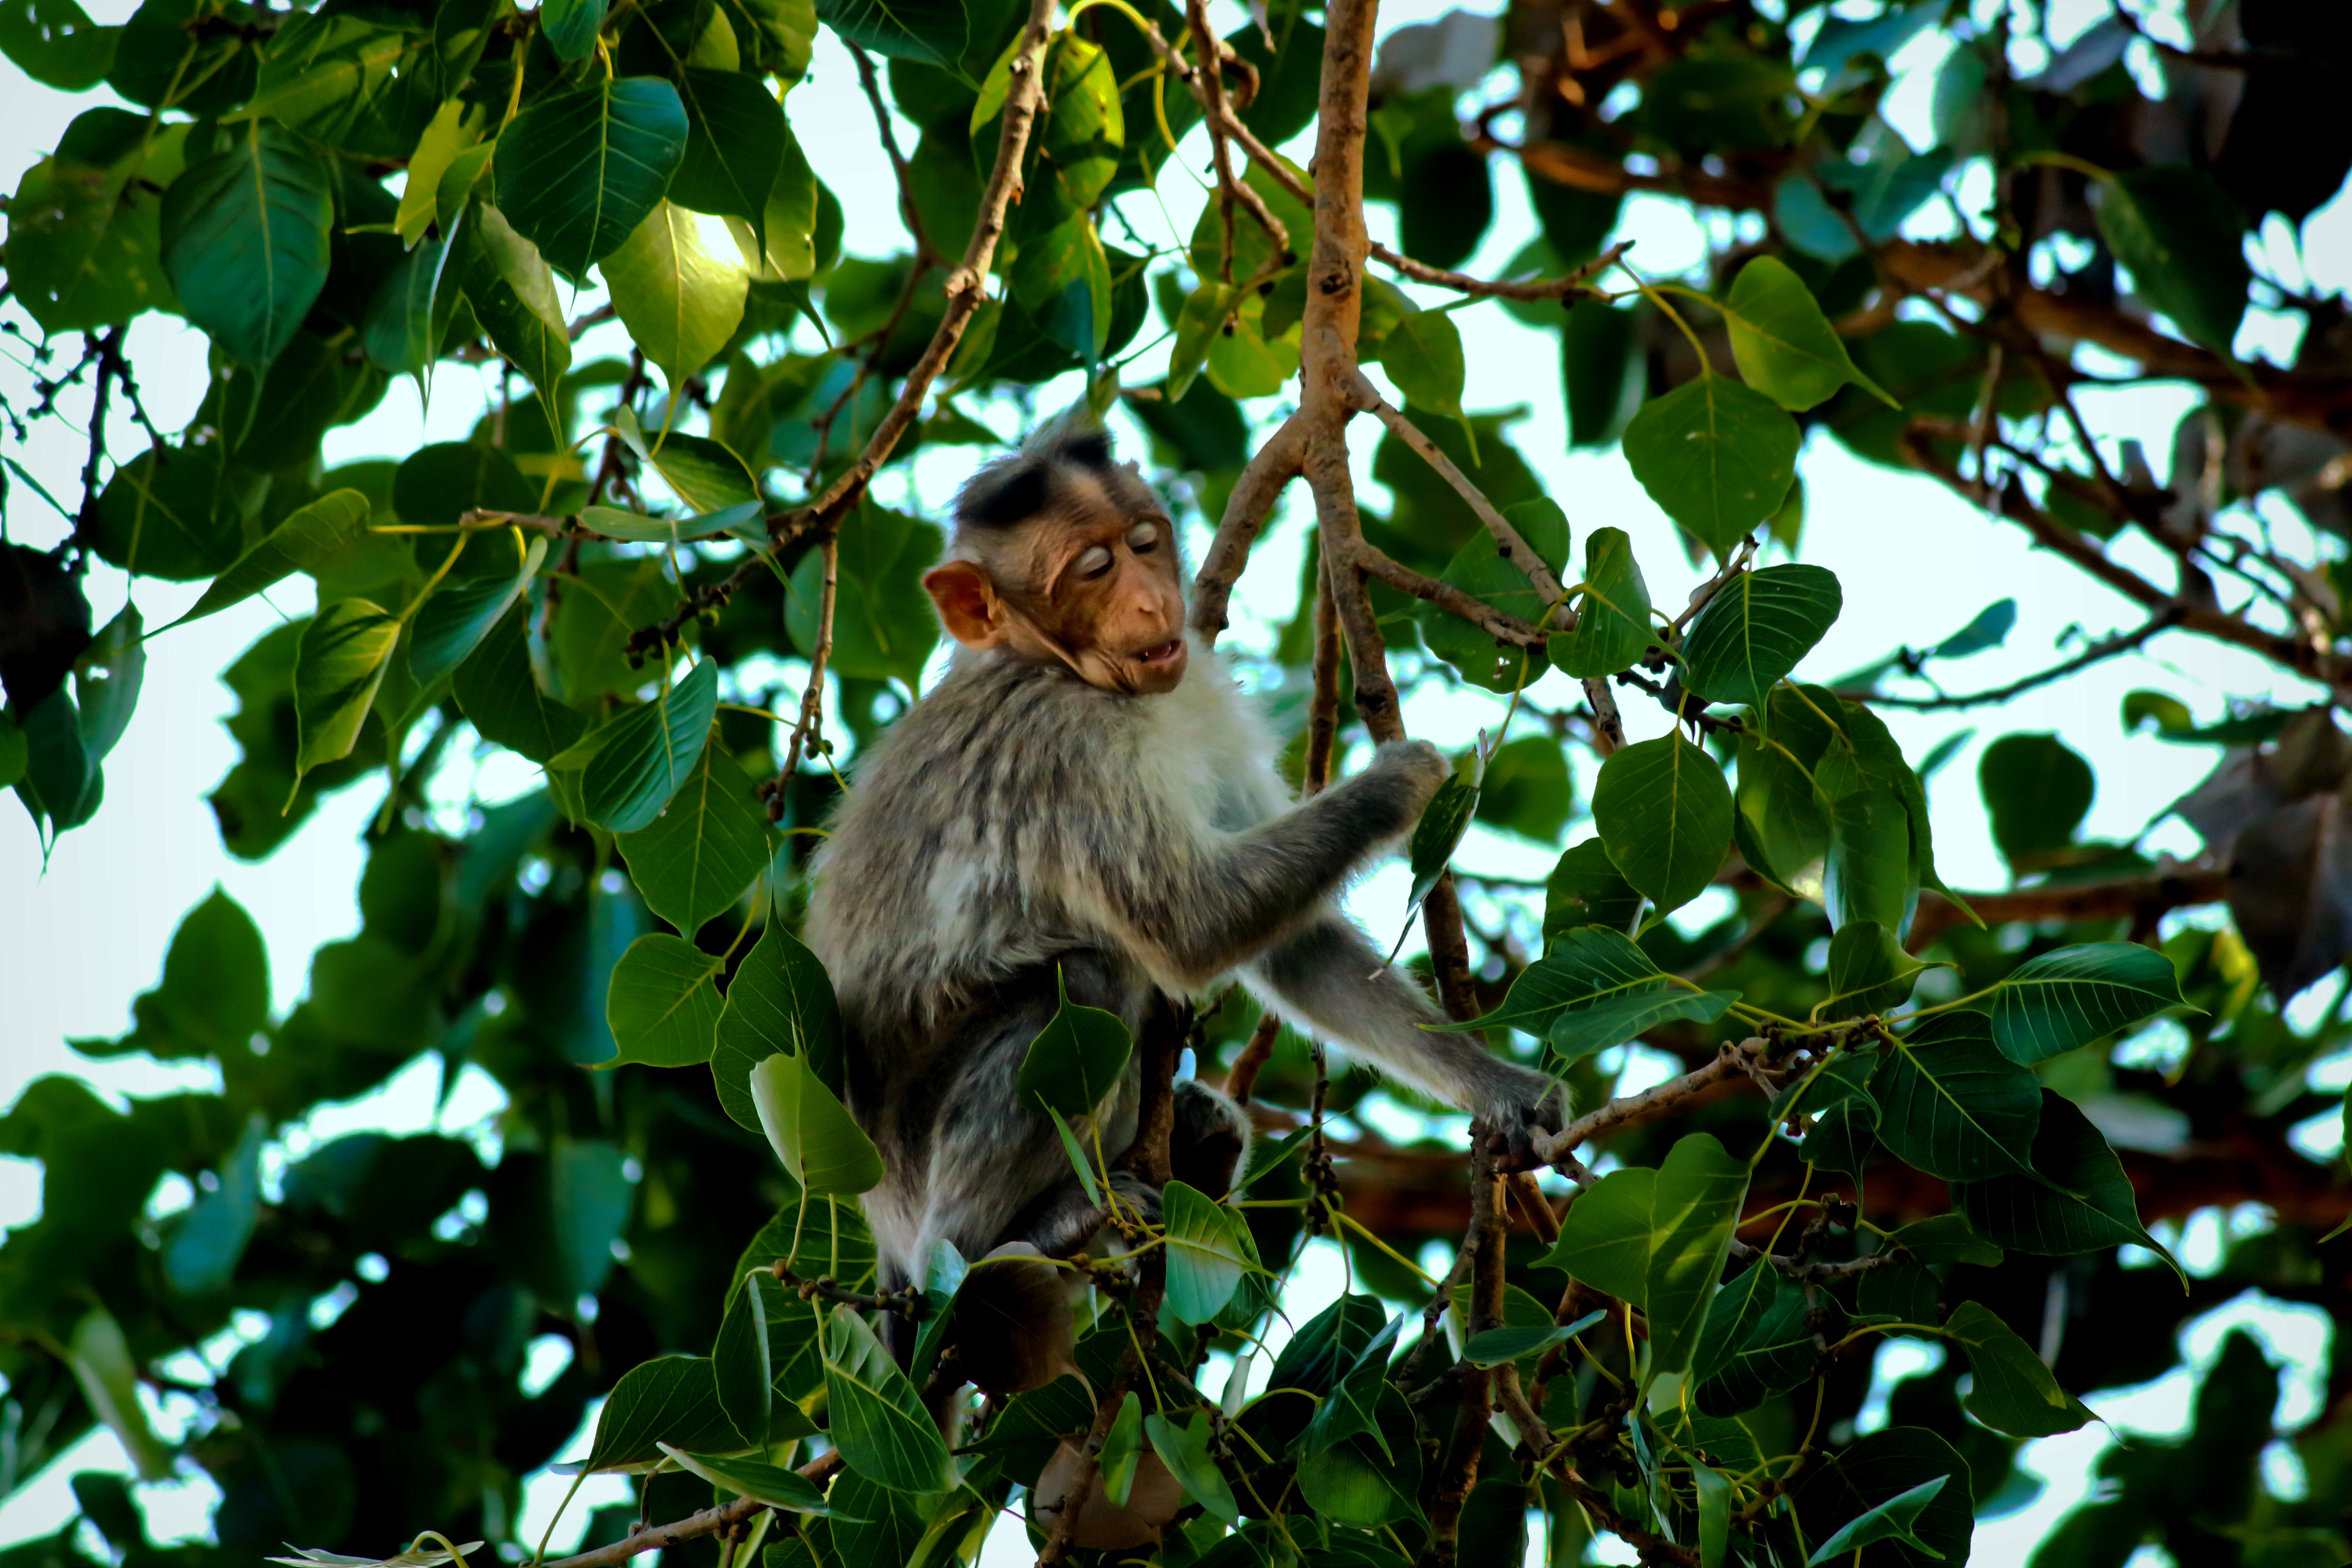
macaque, primate, tree, organism, jungle, wildlife, adaptation, branch, plant, sloth, forest, rhesus macaque